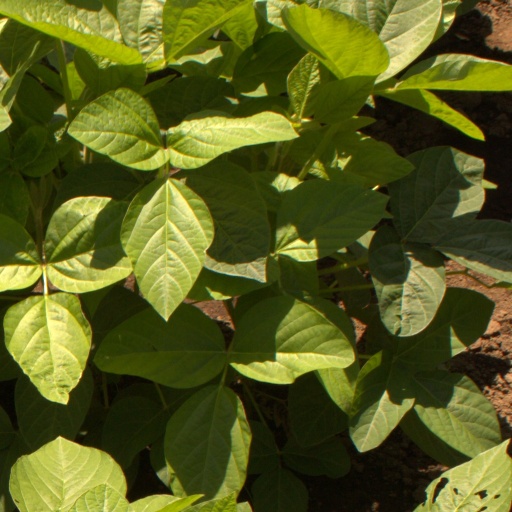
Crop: soybean